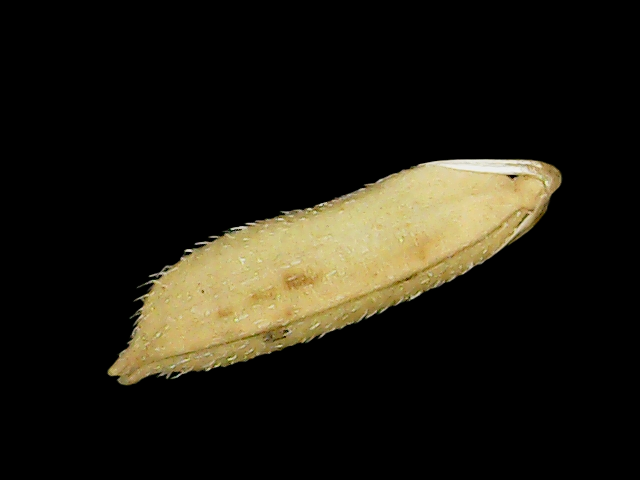
Rice variety: Binadhan11